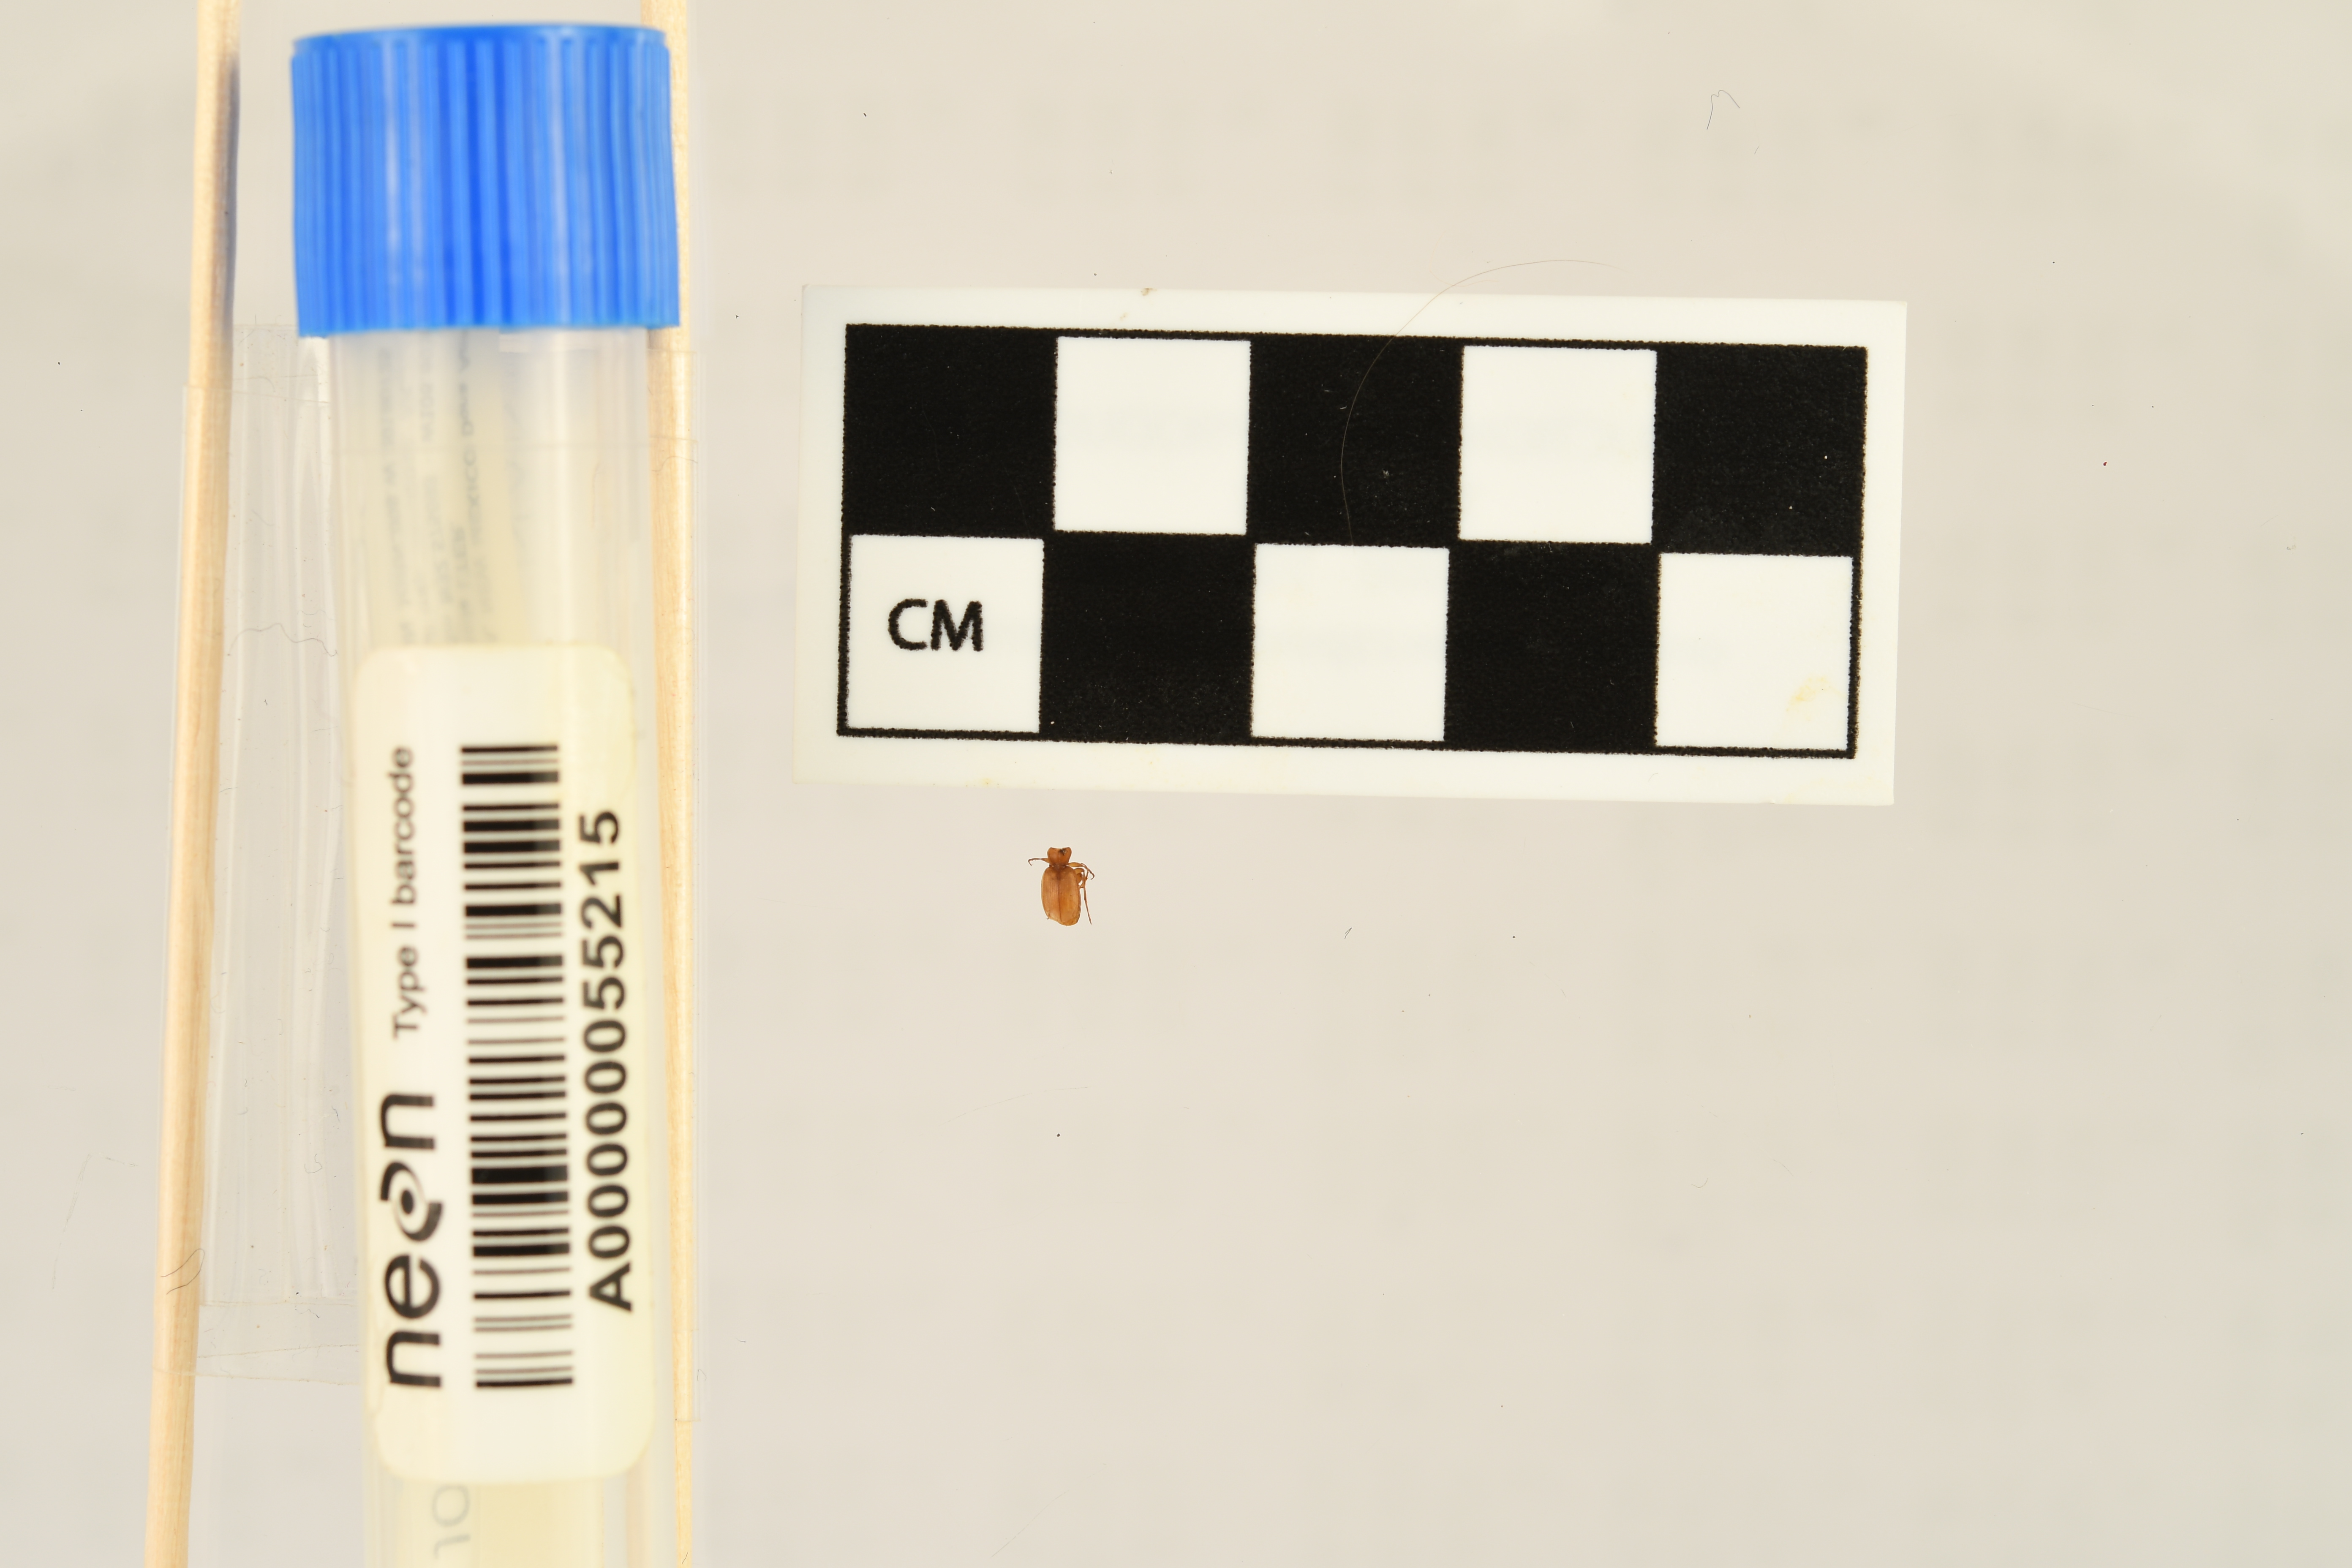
Tetragonoderus pallidus — Jornada Experimental Range NEON, plot JORN_005. Beetle 1, ElytraLength: 0.278 cm (lying flat: Yes)

Tetragonoderus pallidus — Jornada Experimental Range NEON, plot JORN_005. Beetle 1, ElytraWidth: 0.1541 cm (lying flat: Yes)